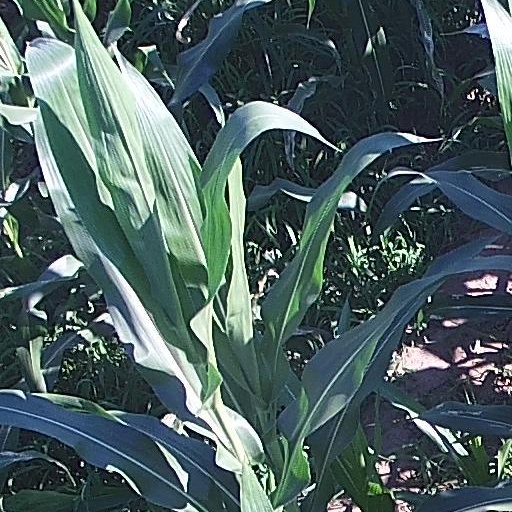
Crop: maize; corn